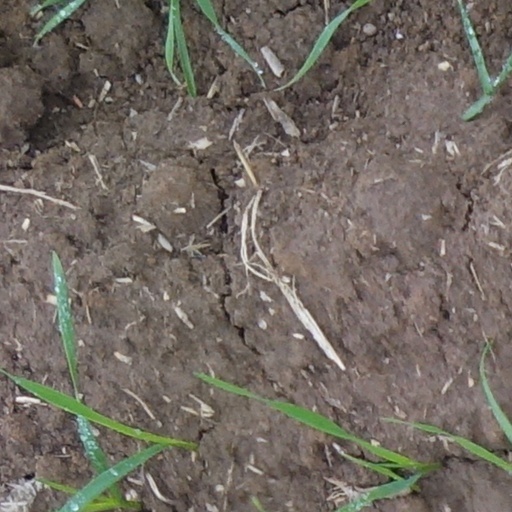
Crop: wheat